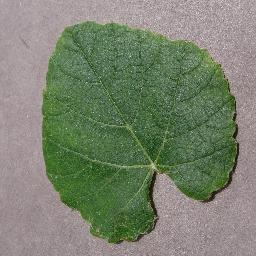
Label: Grape___healthy